Second-rate

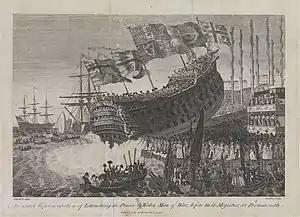
HMS "Prince of Wales", a 98-gun British second-rate, being launched at Portsmouth Dockyard in 1794

In the rating system of the Royal Navy used to categorise sailing warships, a second-rate was a ship of the line which by the start of the 18th century mounted 90 to 98 guns on three gun decks; earlier 17th-century second rates had fewer guns and were originally two-deckers or had only partially armed third gun decks. A "second rate" was the second largest class of warships in a hierarchical system of six "ratings" based on size and firepower.